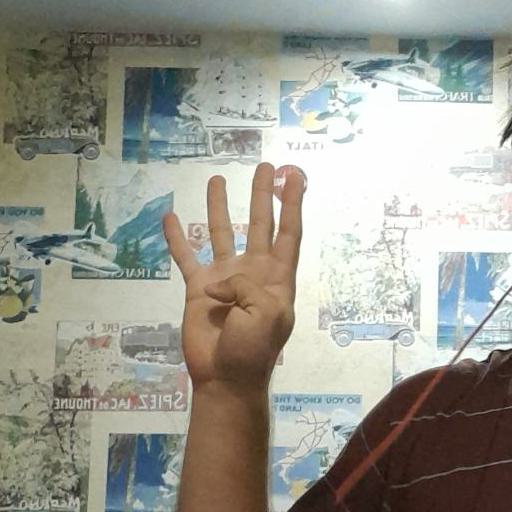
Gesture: four